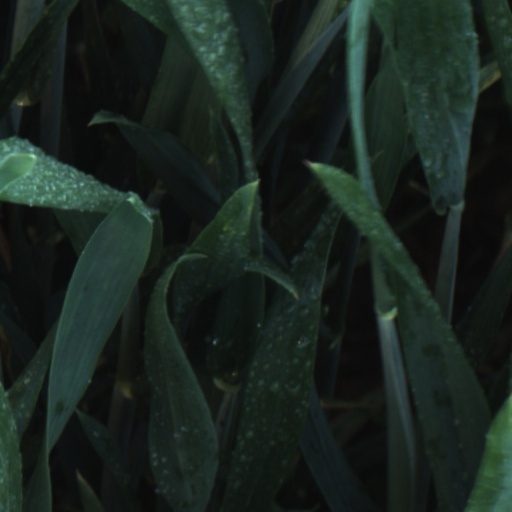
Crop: wheat